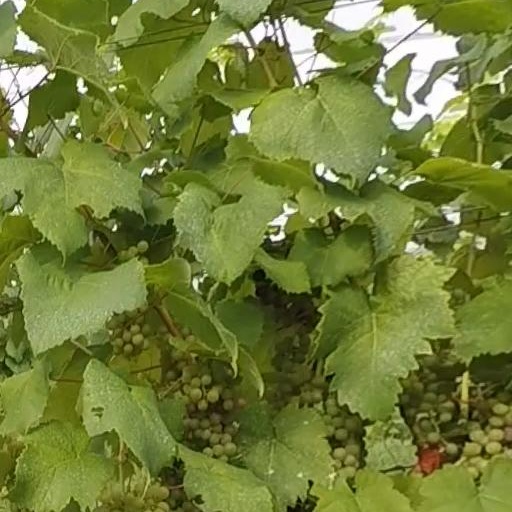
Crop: grape